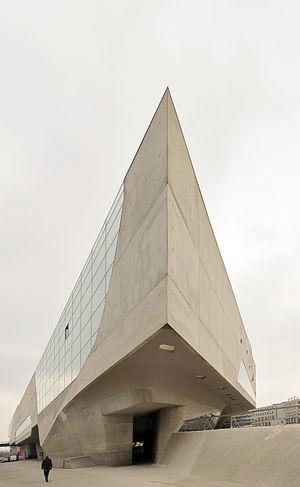
Le Phaeno est un musée de vulgarisation scientifique situé à Wolfsbourg en Allemagne.